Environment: real
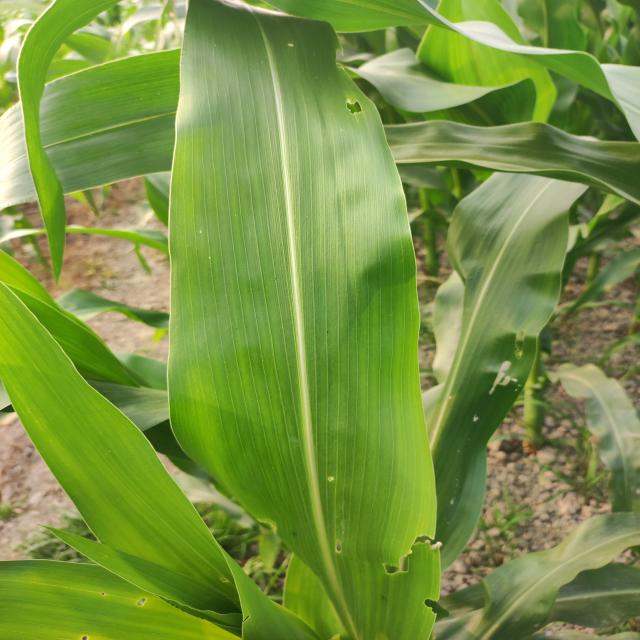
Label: fall_armyworm